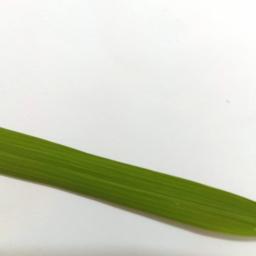
Label: Rice___Healthy